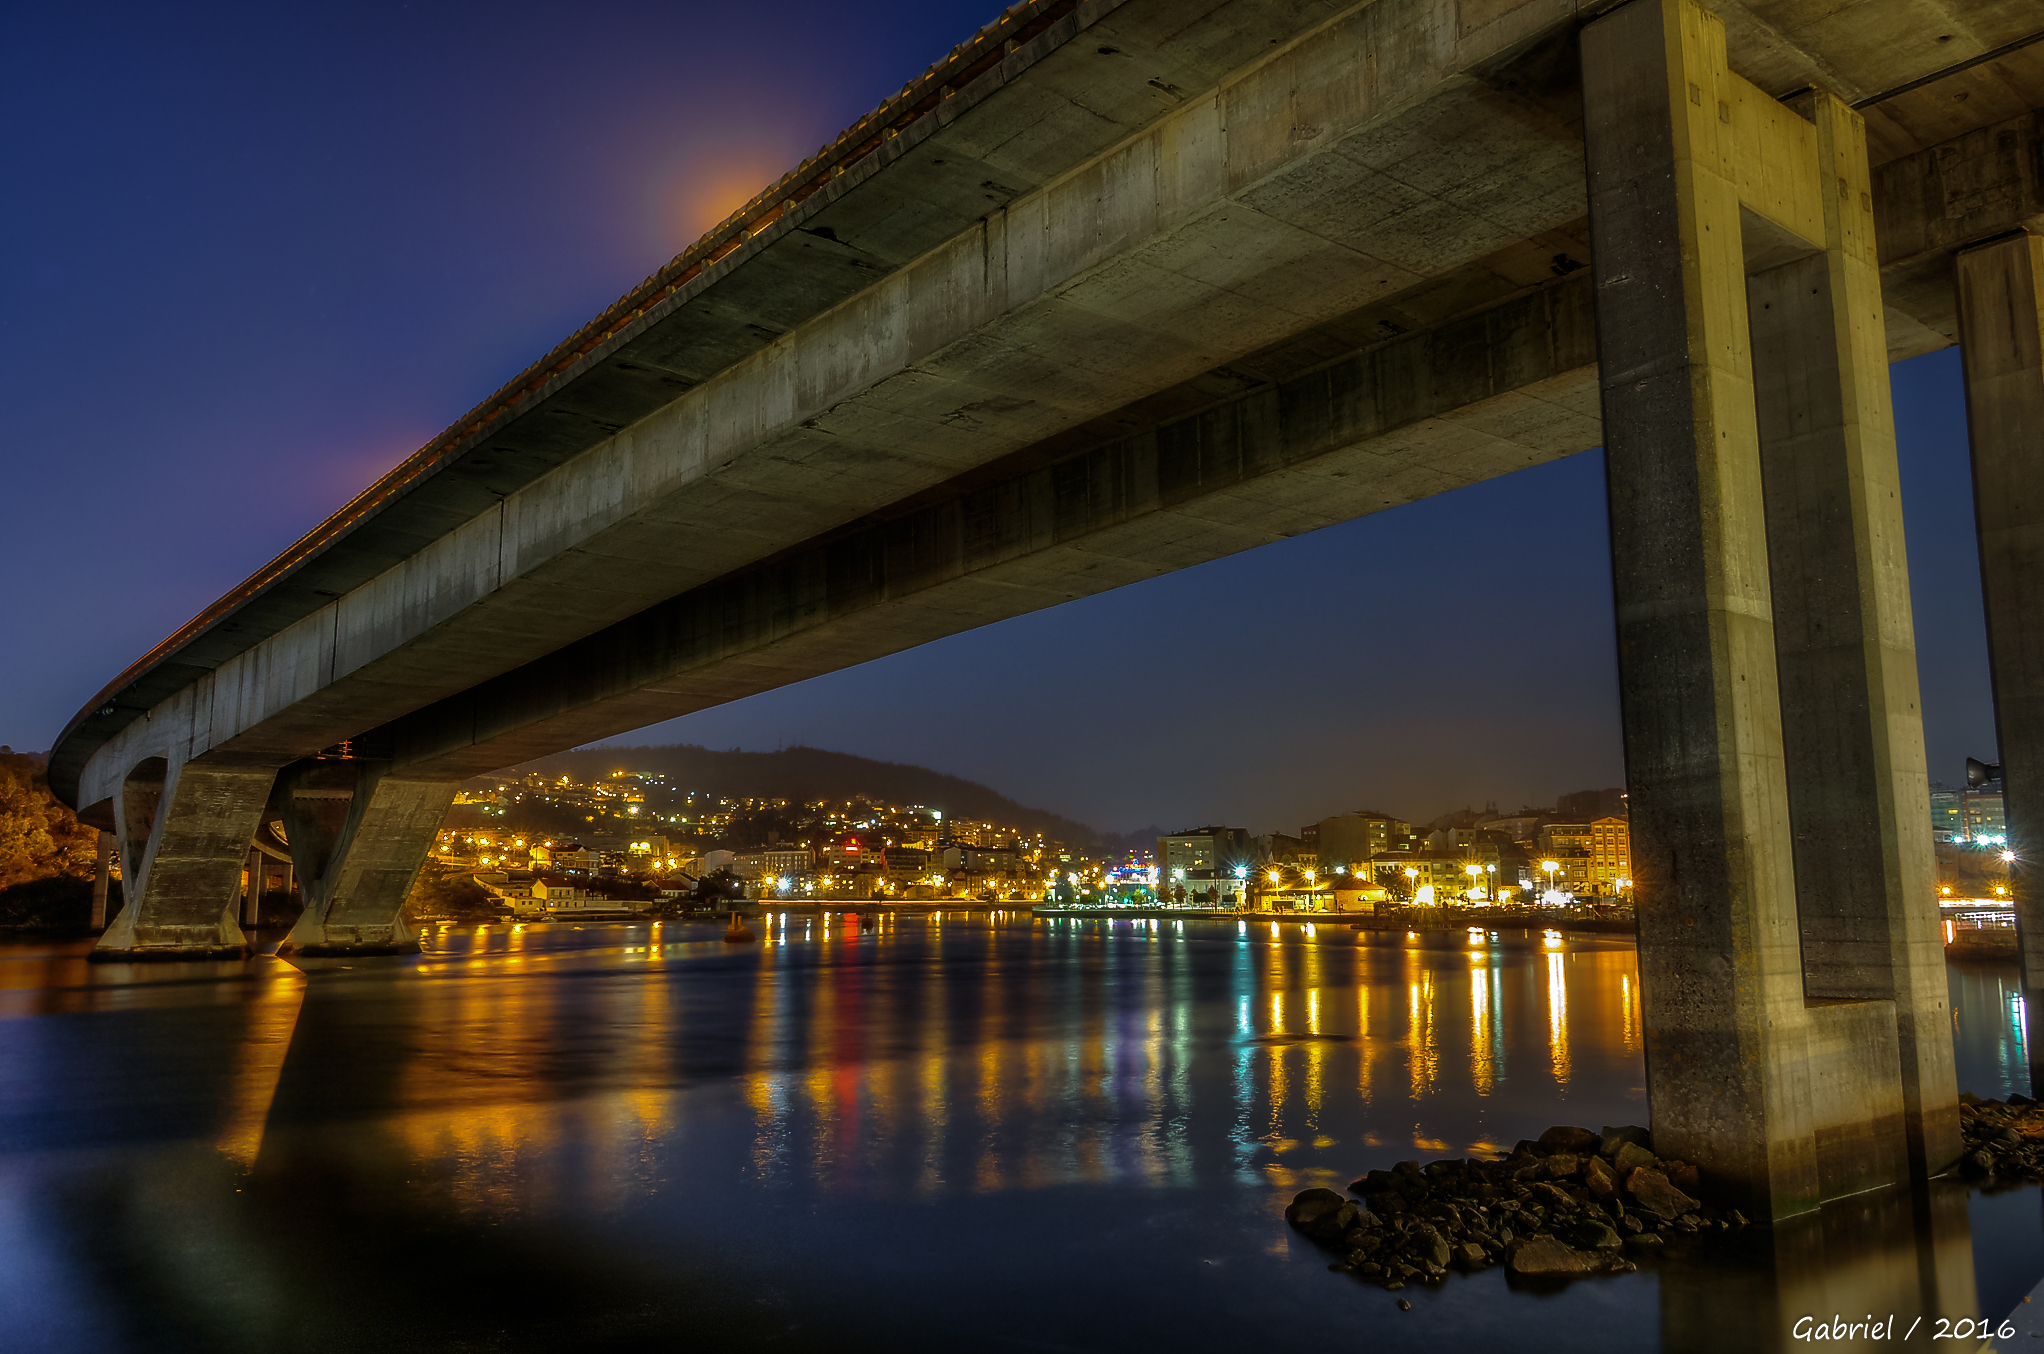
landscape, bridge, night, cityscape, dusk, evening, reflection, landmark, spain, galicia, pontevedra, noche, paisajes, espana, ggl1, gaby1, xovesphoto, sonydscrx10iii, sonyrx10iii, rx10iii, rx10m3, nocturnas, nonbuilding structure